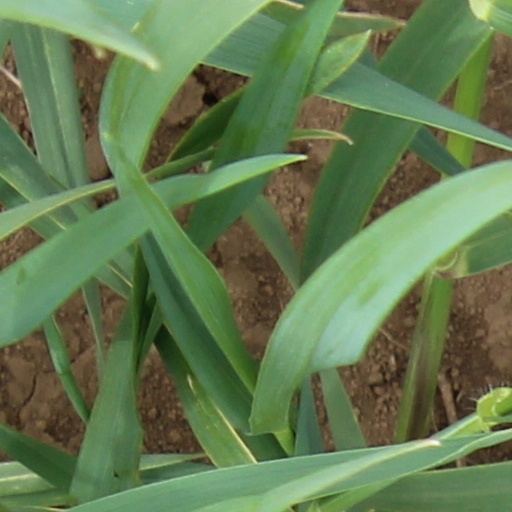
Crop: wheat